Speech House

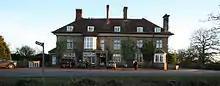
Speech House, Forest of Dean, February 2008

The Speech House is a hotel and former administrative building in the Forest of Dean in Gloucestershire, England, lying at the centre of the forest on the road from Coleford to Cinderford.